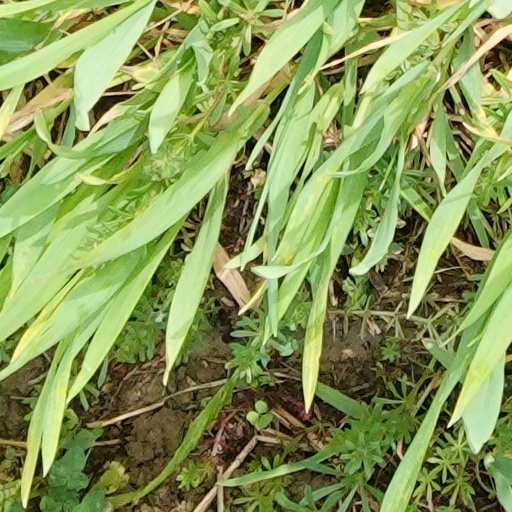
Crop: wheat